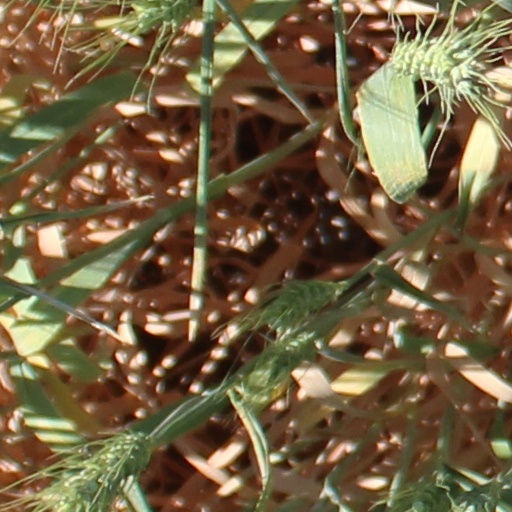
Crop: wheat